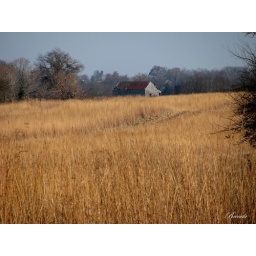
This brown grass with the old barn in the back, just caught my attention. Explored Nov. 26, 2009  #247